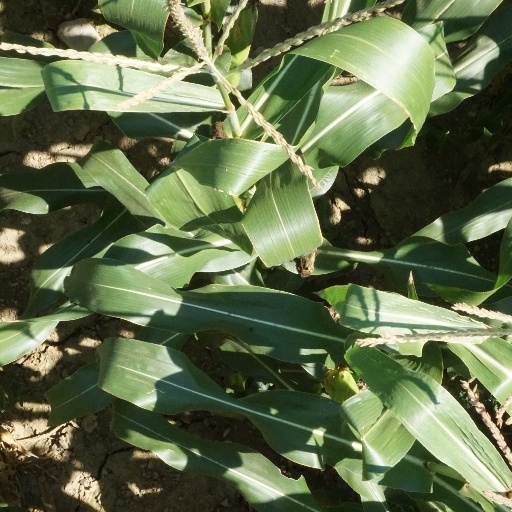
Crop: maize; corn